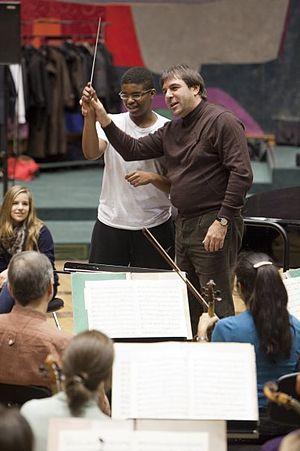
Daniele Gatti apprenant à un jeune élève les gestes rudimentaires de la direction d'orchestre. Séance Maestro! du 4 janvier 2010.
L'Orchestre national de France est, avec l'Orchestre philharmonique de Radio France, le Chœur de Radio France et la Maîtrise de Radio France, l'une des quatre formations permanentes de Radio France.